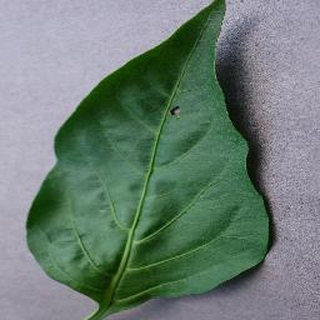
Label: healthy_bell_pepper